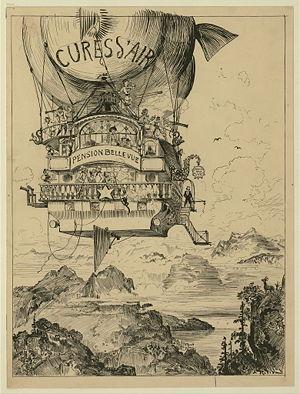
Albert Jules Alexis Robida, né à Compiègne le 14 mai 1848 et mort à Neuilly-sur-Seine le 11 octobre 1926, est un illustrateur, caricaturiste, graveur, journaliste et romancier français.